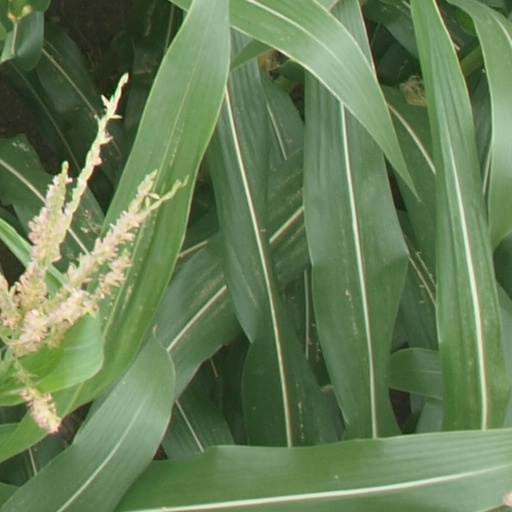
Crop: maize; corn